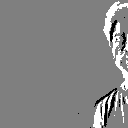
ASL letter: j